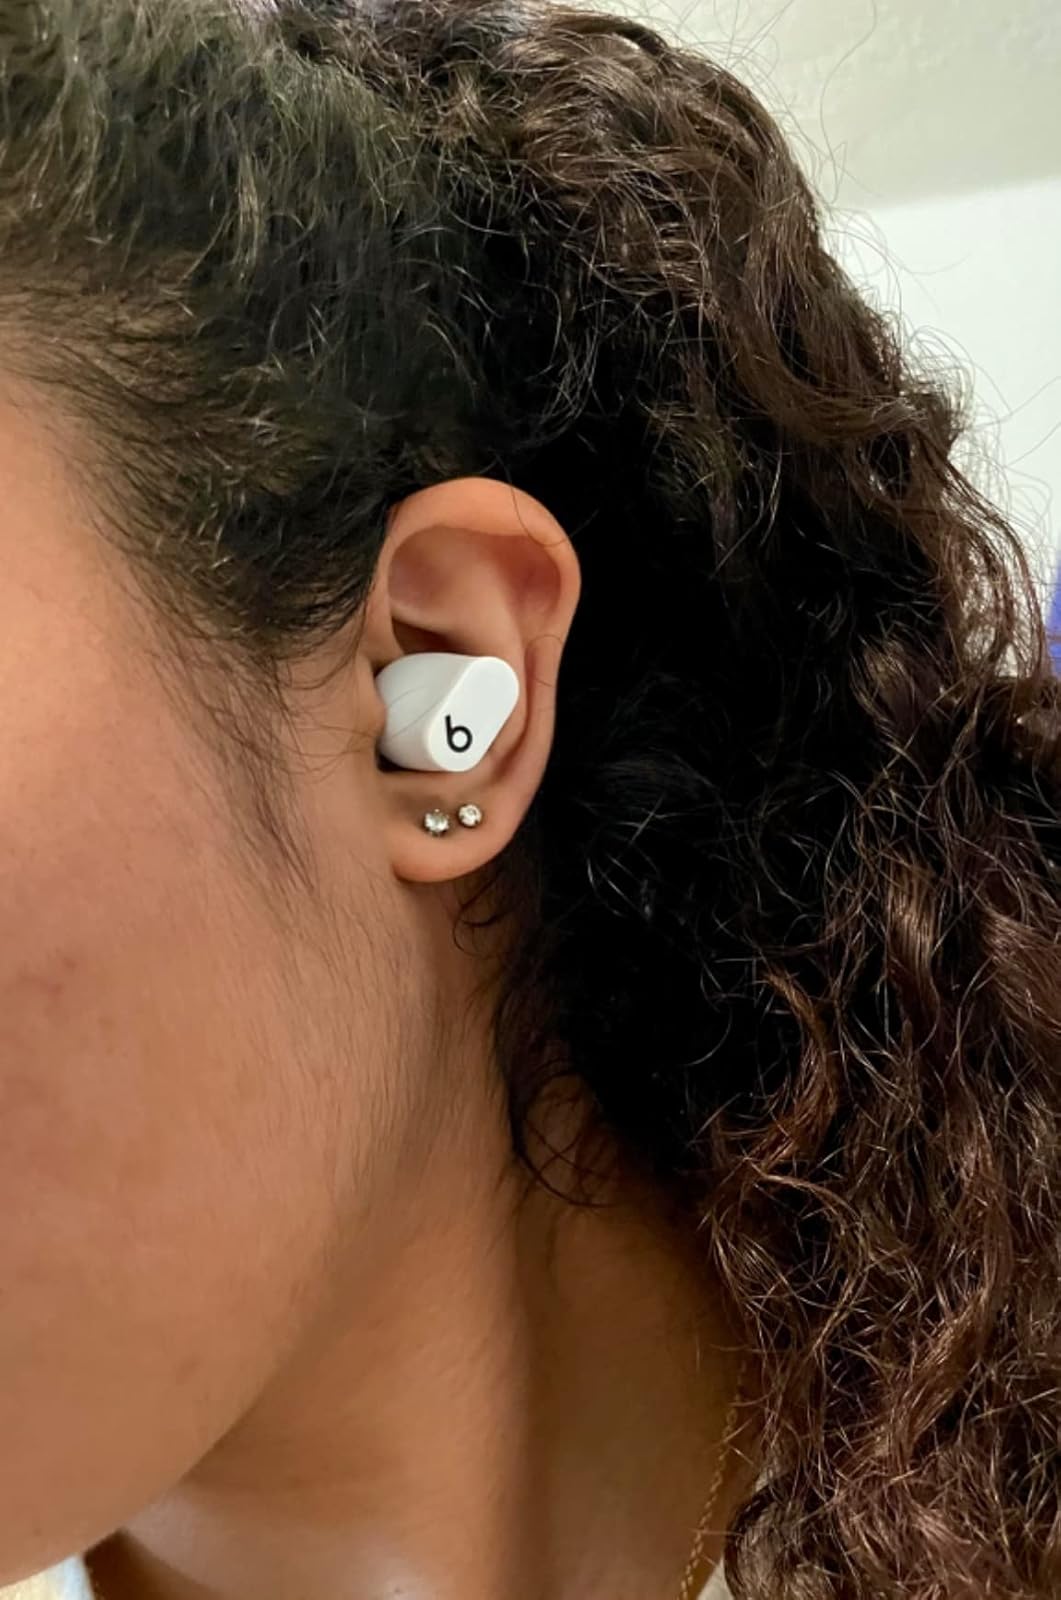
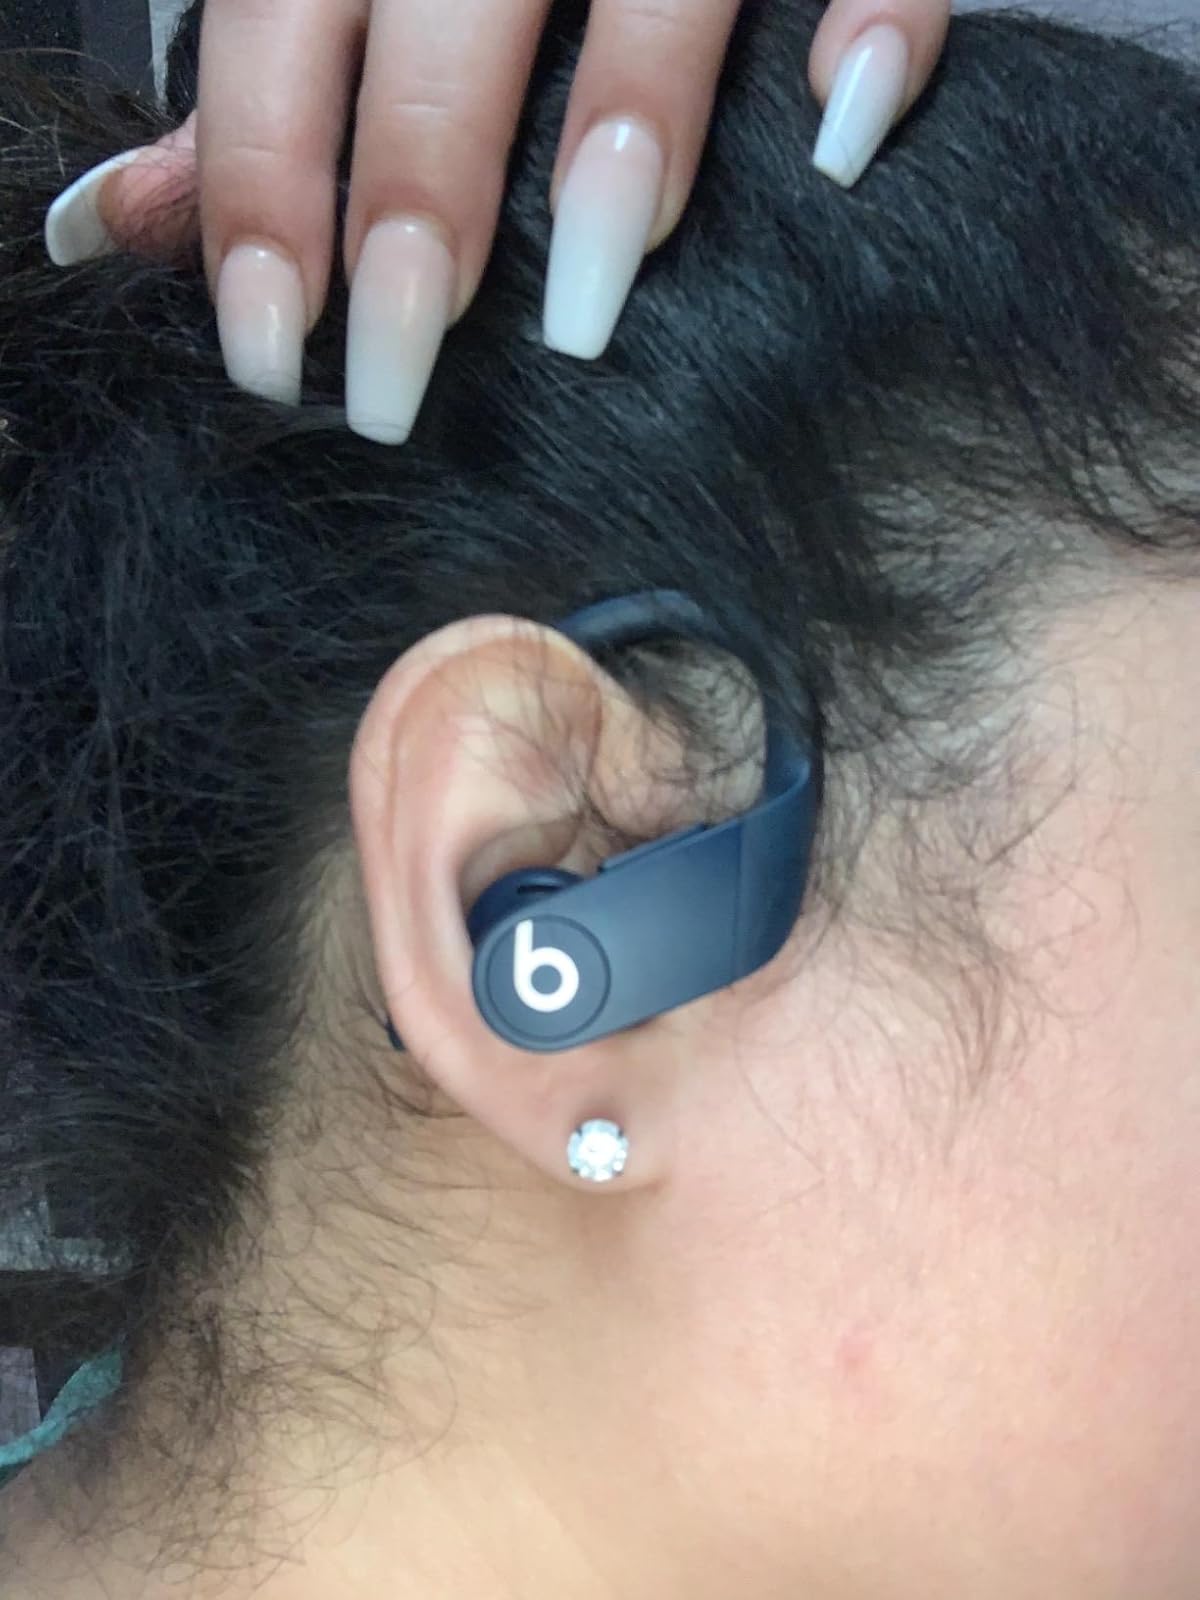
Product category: earbuds
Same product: no